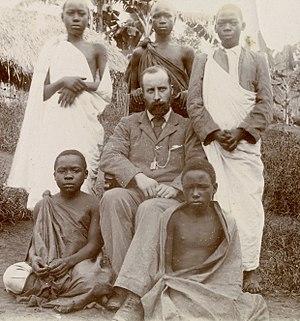
Albert Ruskin Cook, né le 22 mars 1870 à Londres et mort le 23 avril 1951 à Kampala, est un médecin britannique. Missionnaire en Ouganda, il fonde plusieurs hôpitaux dans le pays ; il y crée aussi une école de sages-femmes avec l'aide de son épouse, Katharine.